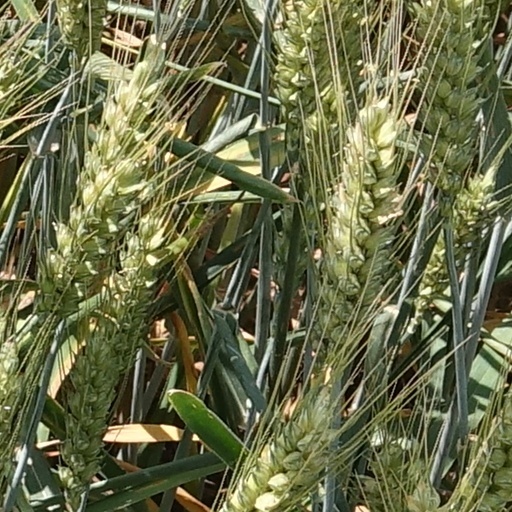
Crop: wheat